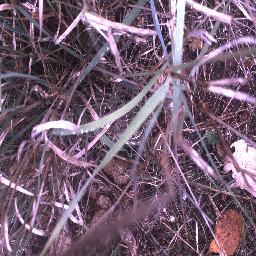
Label: negative